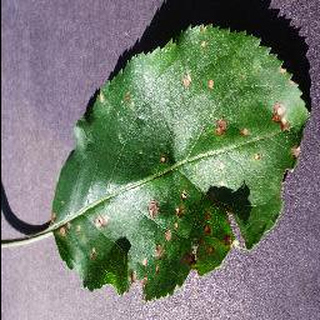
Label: apple_black_rot